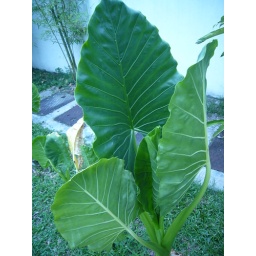
a green plant in the garden